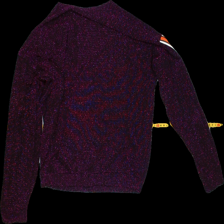
View: back
Type: Top
Category: Ladies
Brand: Not Applicable
Colors: Multicolor
Material: 100% Nylo
Pattern: Metallic
Cut: C-collar
Size: S
Trend: No trend
Stains: No
Damage: 0
Price range: 100-150
Recommended usage: Reuse